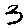
Label: 3